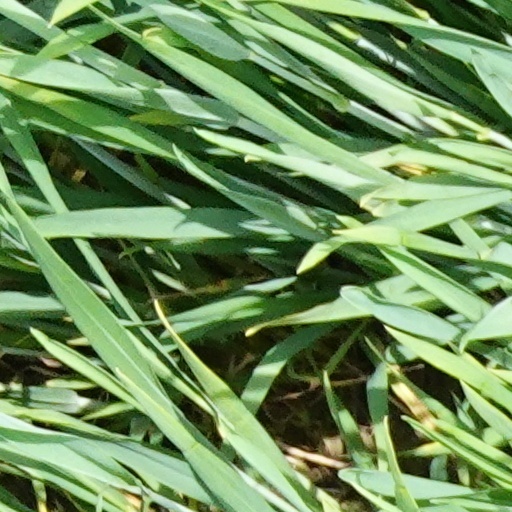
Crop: wheat